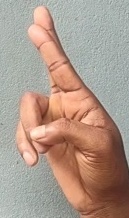
ASL sign: R